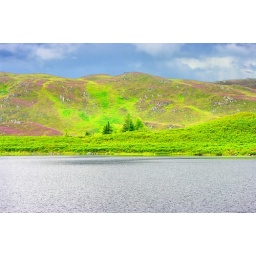
Ecosse, Scotland, on the B862 road in the mountains above the Loch Ness 23